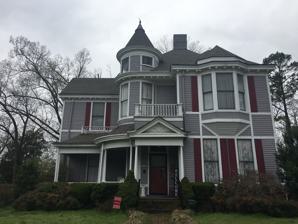
Building: Dodson House
Country: United States of America
Year built: 1894
United States historic place Dodson House U.S. National Register of Historic Places Location 119 North 17th Avenue, Humboldt, Tennessee Coordinates 35°49′14″N 88°54′47″W / 35.82056°N 88.91306°W / 35.82056; -88.91306 ( Dodson House ) Area less than one acre Built 1894 ( 1894 ) Architectural style Queen Anne NRHP reference No. 82003969 Added to NRHP March 25, 1982 The Dodson House , also known as the Dodson-Himelright House , is a historic house in Humboldt, Tennessee , U.S.. History The house was built in 1894 for William Dodson, a real estate developer. It was inherited by his son George, an attorney, in 1904, who lived here until his death in 1931. It was then inherited by George's son, William Hooper Dodson, the owner of the Dodson Ford dealership. The house was later purchased by the Himelright family. Architectural significance The house was designed in the Queen Anne architectural style . It has been listed on the National Register of Historic Places since March 25, 1982. References